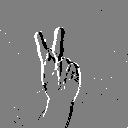
ASL letter: k